Belk

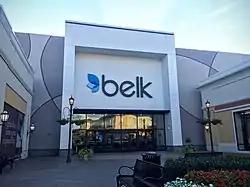
A flagship store at Bridge Street Town Centre in Huntsville, Alabama

The chain has multiple "flagship" locations—larger locations in urban and metropolitan centers, and a wider array of merchandise and services including in-store salons. As of 2014, the chain had 18 flagship locations, and was planning to upgrade more locations.